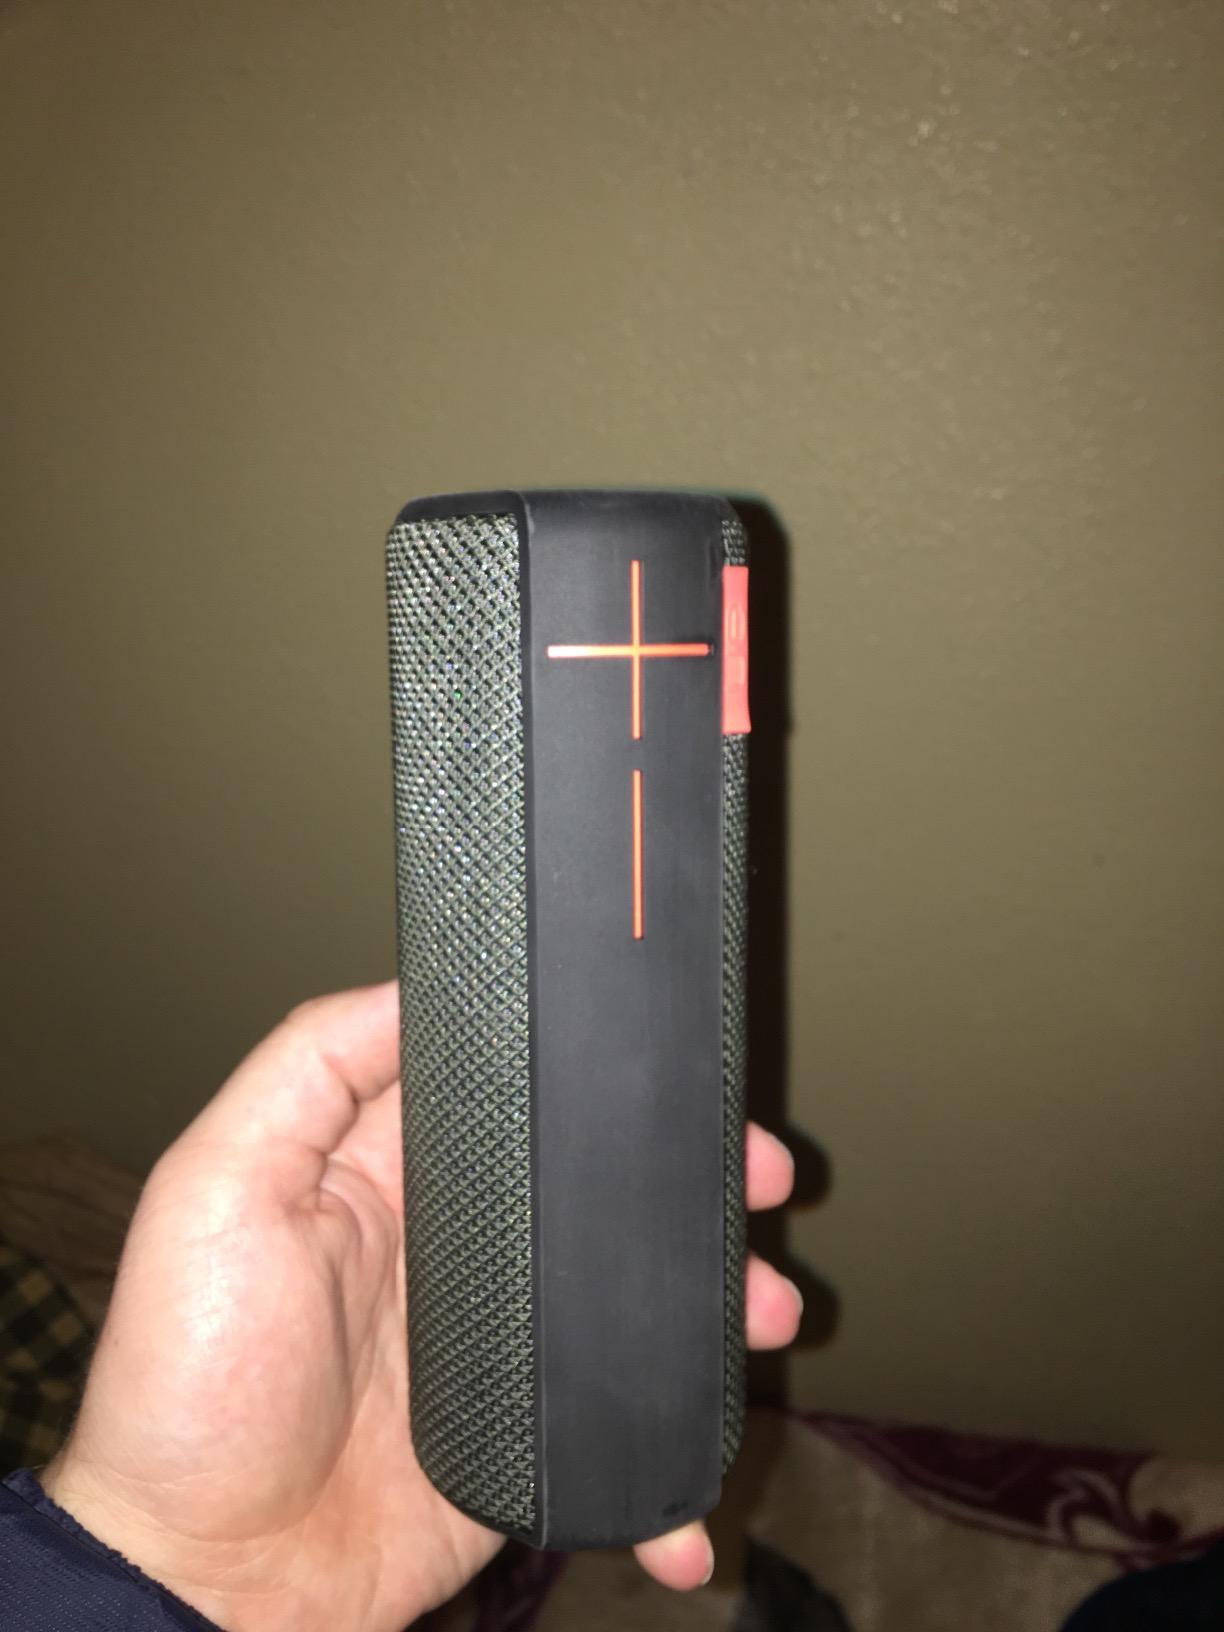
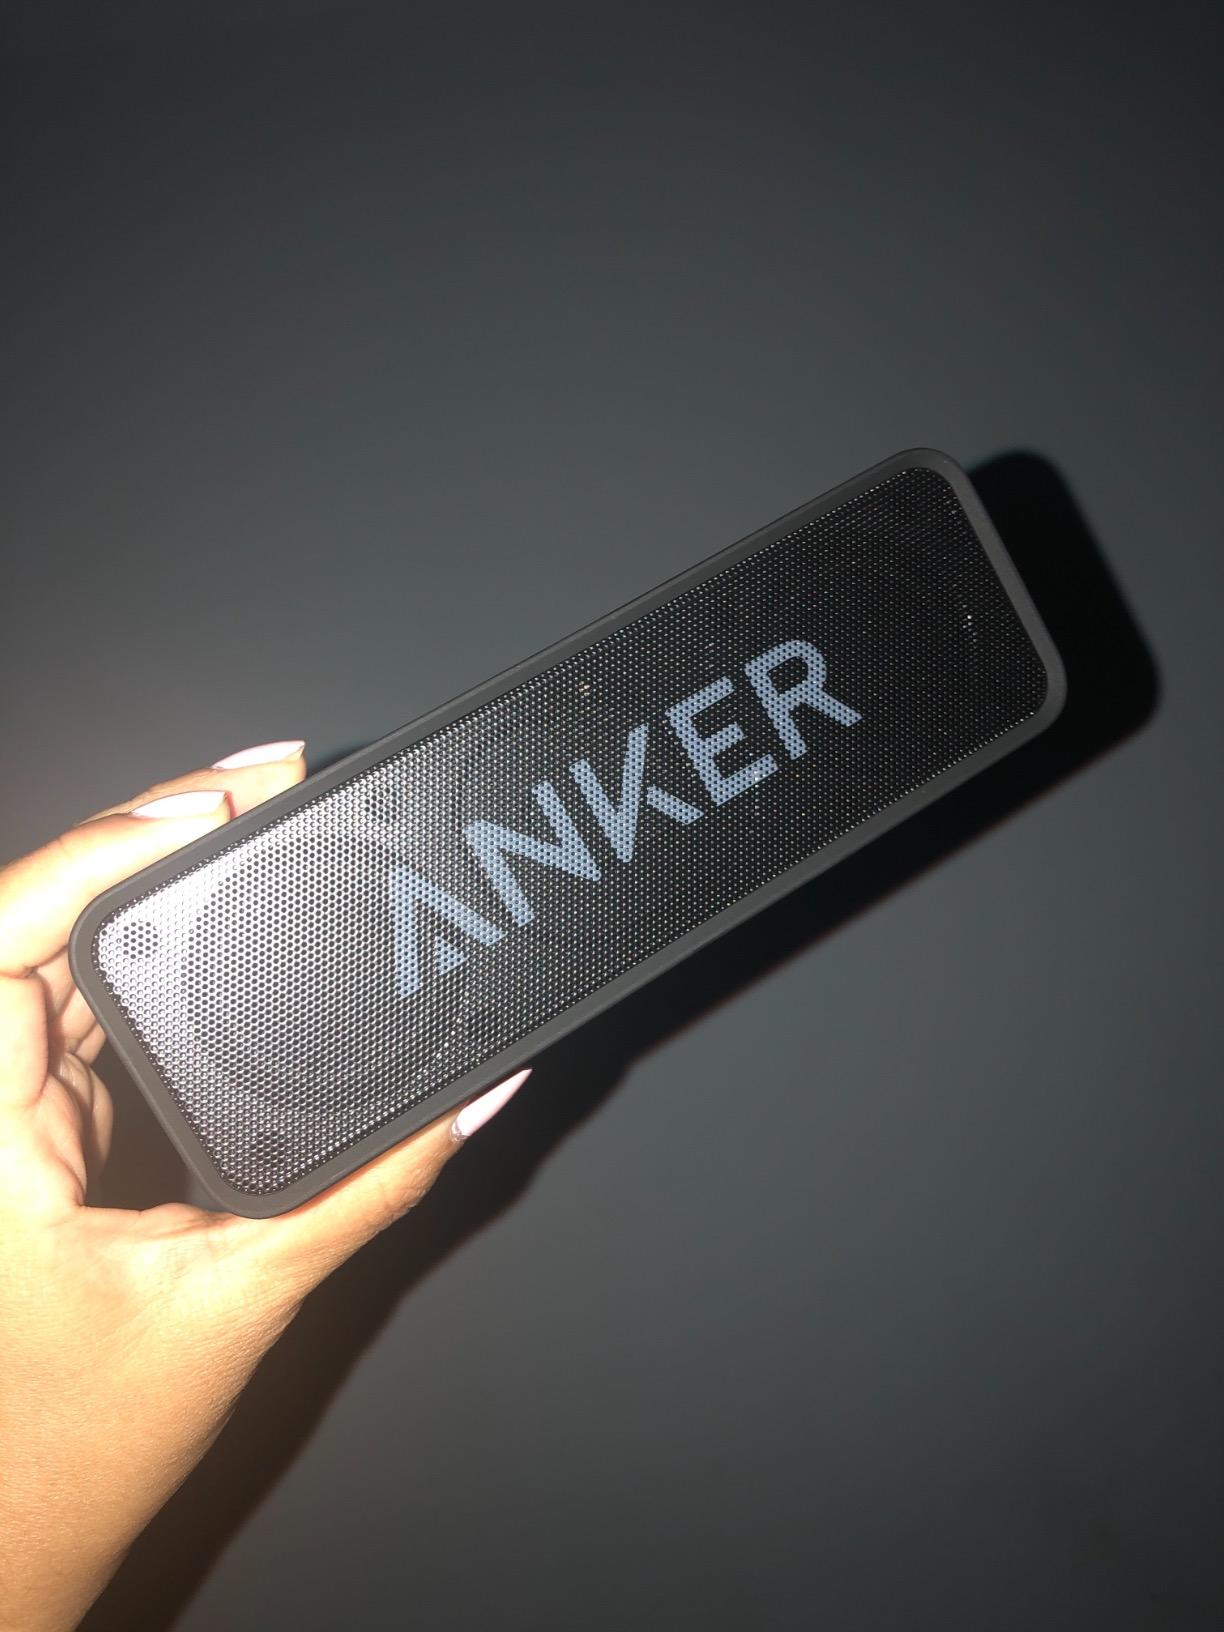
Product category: speaker
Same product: no